Sandyford

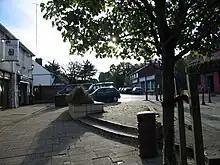
Sandyford Village

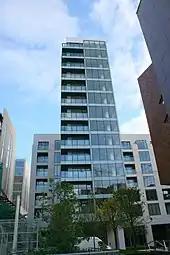
Beacon Tower, at 15 storeys was briefly the tallest building in Dún Laoghaire–Rathdown

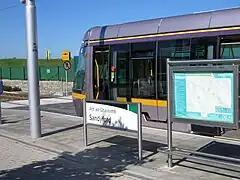
Luas at its Sandyford stop.

Sandyford Business District is a large business park consisting of more than 700 companies employing over 20,000 people. It was officially opened in 1977 on a site of 120 acres and for 50 years was known as the "Sandyford Industrial Estate"; 85 acres allocated to light industry and the rest to offices.